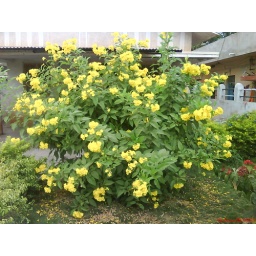
Like a green man dressed in yellow